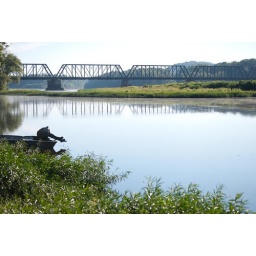
The river is looking pretty low for the beginning of July. The Norfolk Southern bridge is in the background.